Antonfrancesco Vivarelli Colonna

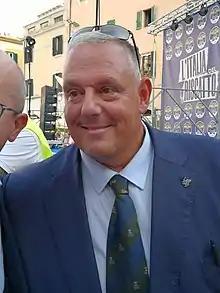

Antonfrancesco Vivarelli Colonna (born 23 November 1969 in Florence) is an Italian politician.